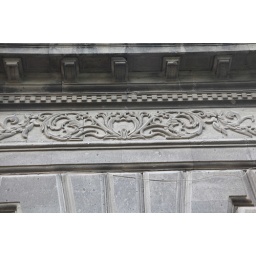
Old building in Teryan street